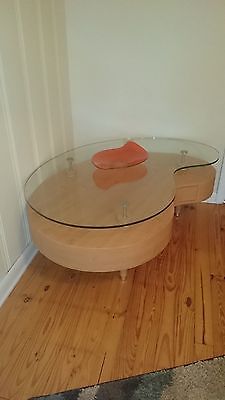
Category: table